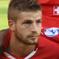
Age: 22